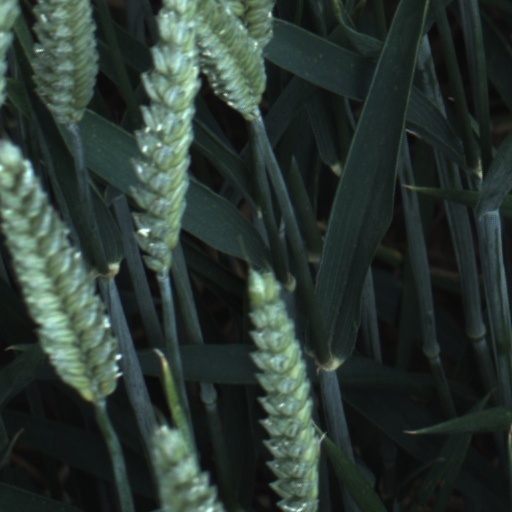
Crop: wheat